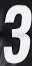
Number: 3